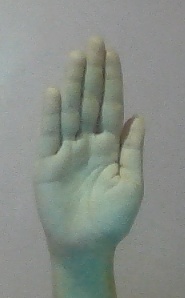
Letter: seen